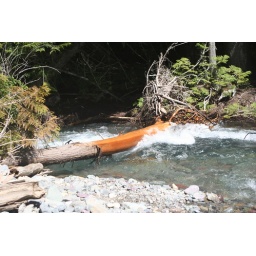
tree cleaned by river